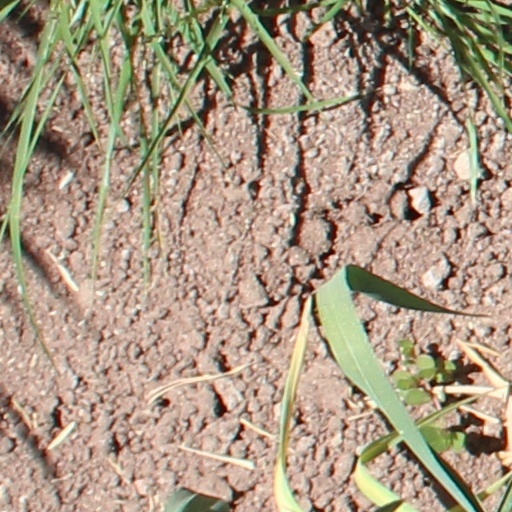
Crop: wheat